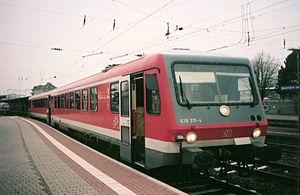
Le matériel moteur de la Deutsche Bahn listé ci-après comprend les séries d'automotrices et de locomotives en service à la DB AG après le 1ᵉʳ janvier 1994.